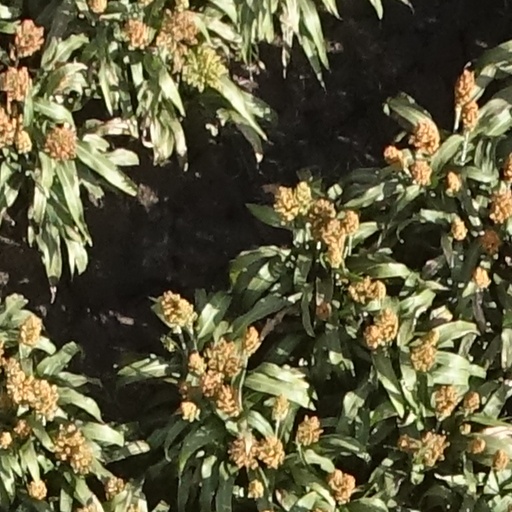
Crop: sorghum